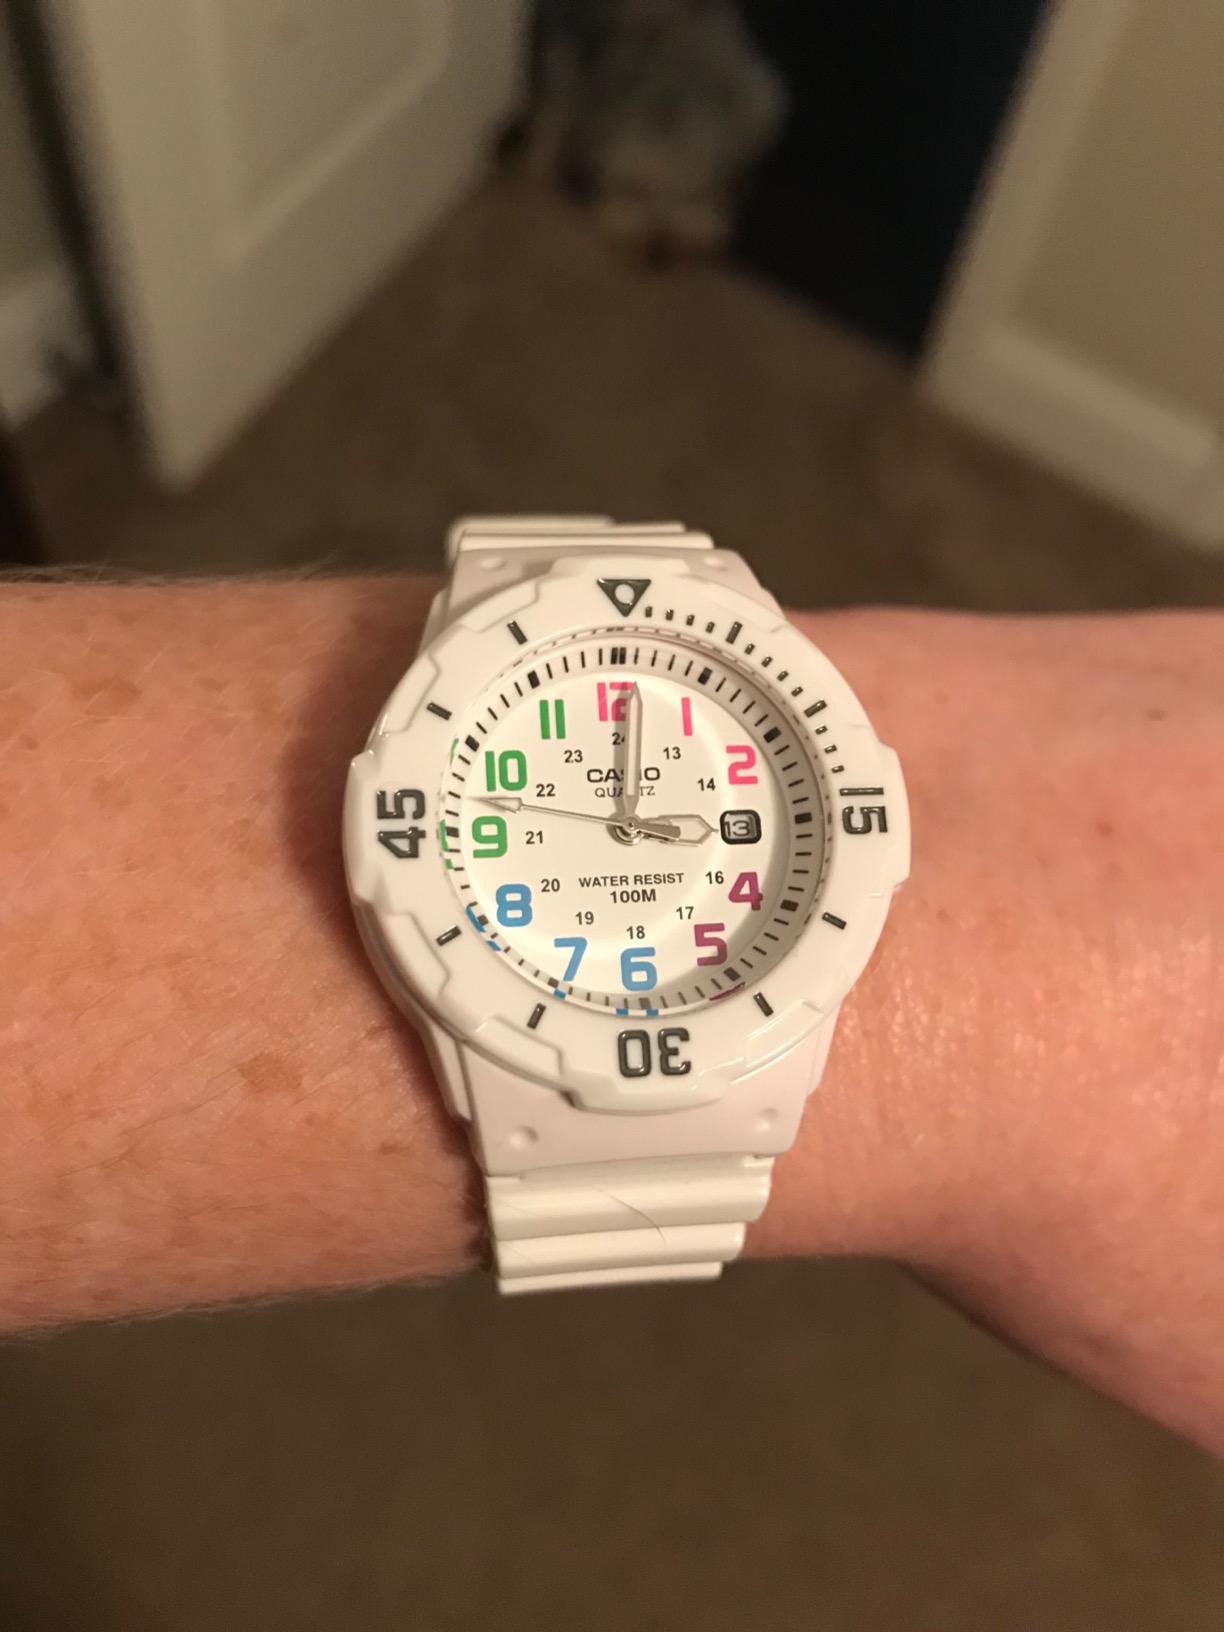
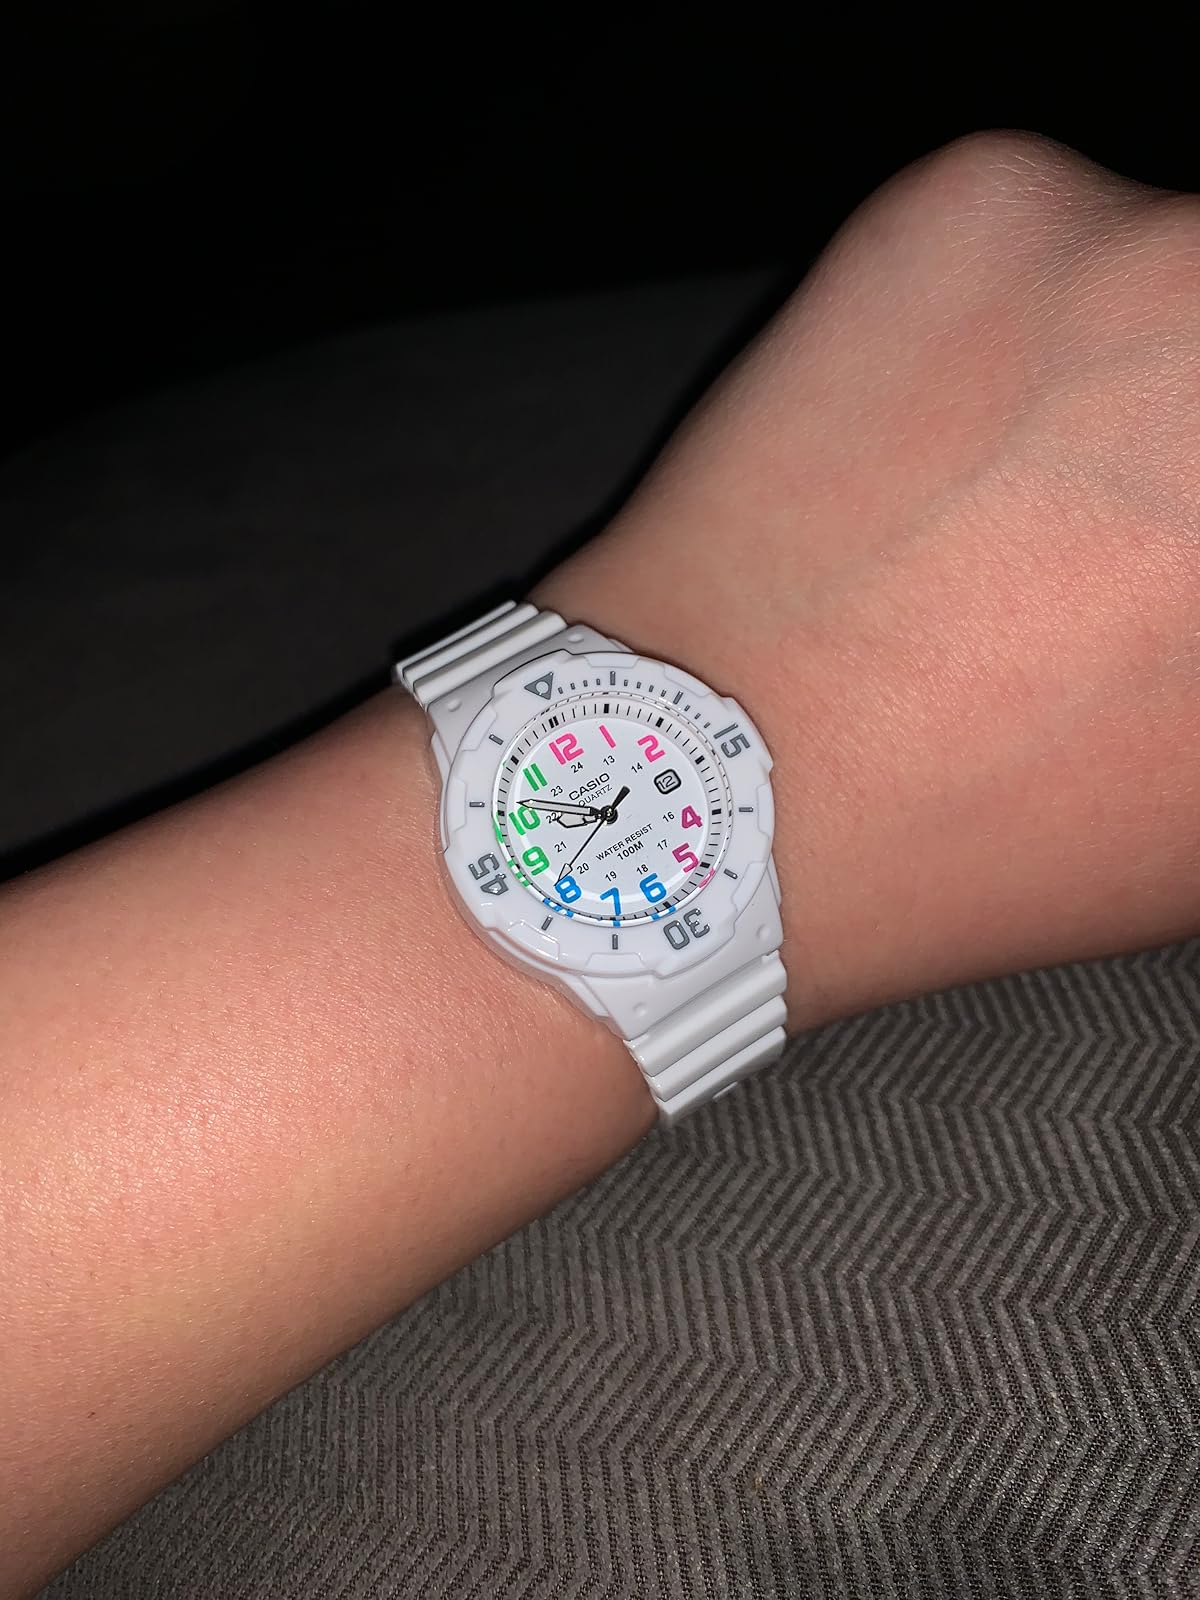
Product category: accessories_watch
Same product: yes